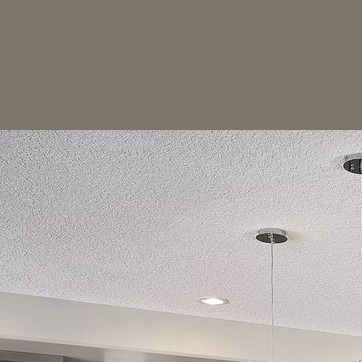
Material: painted